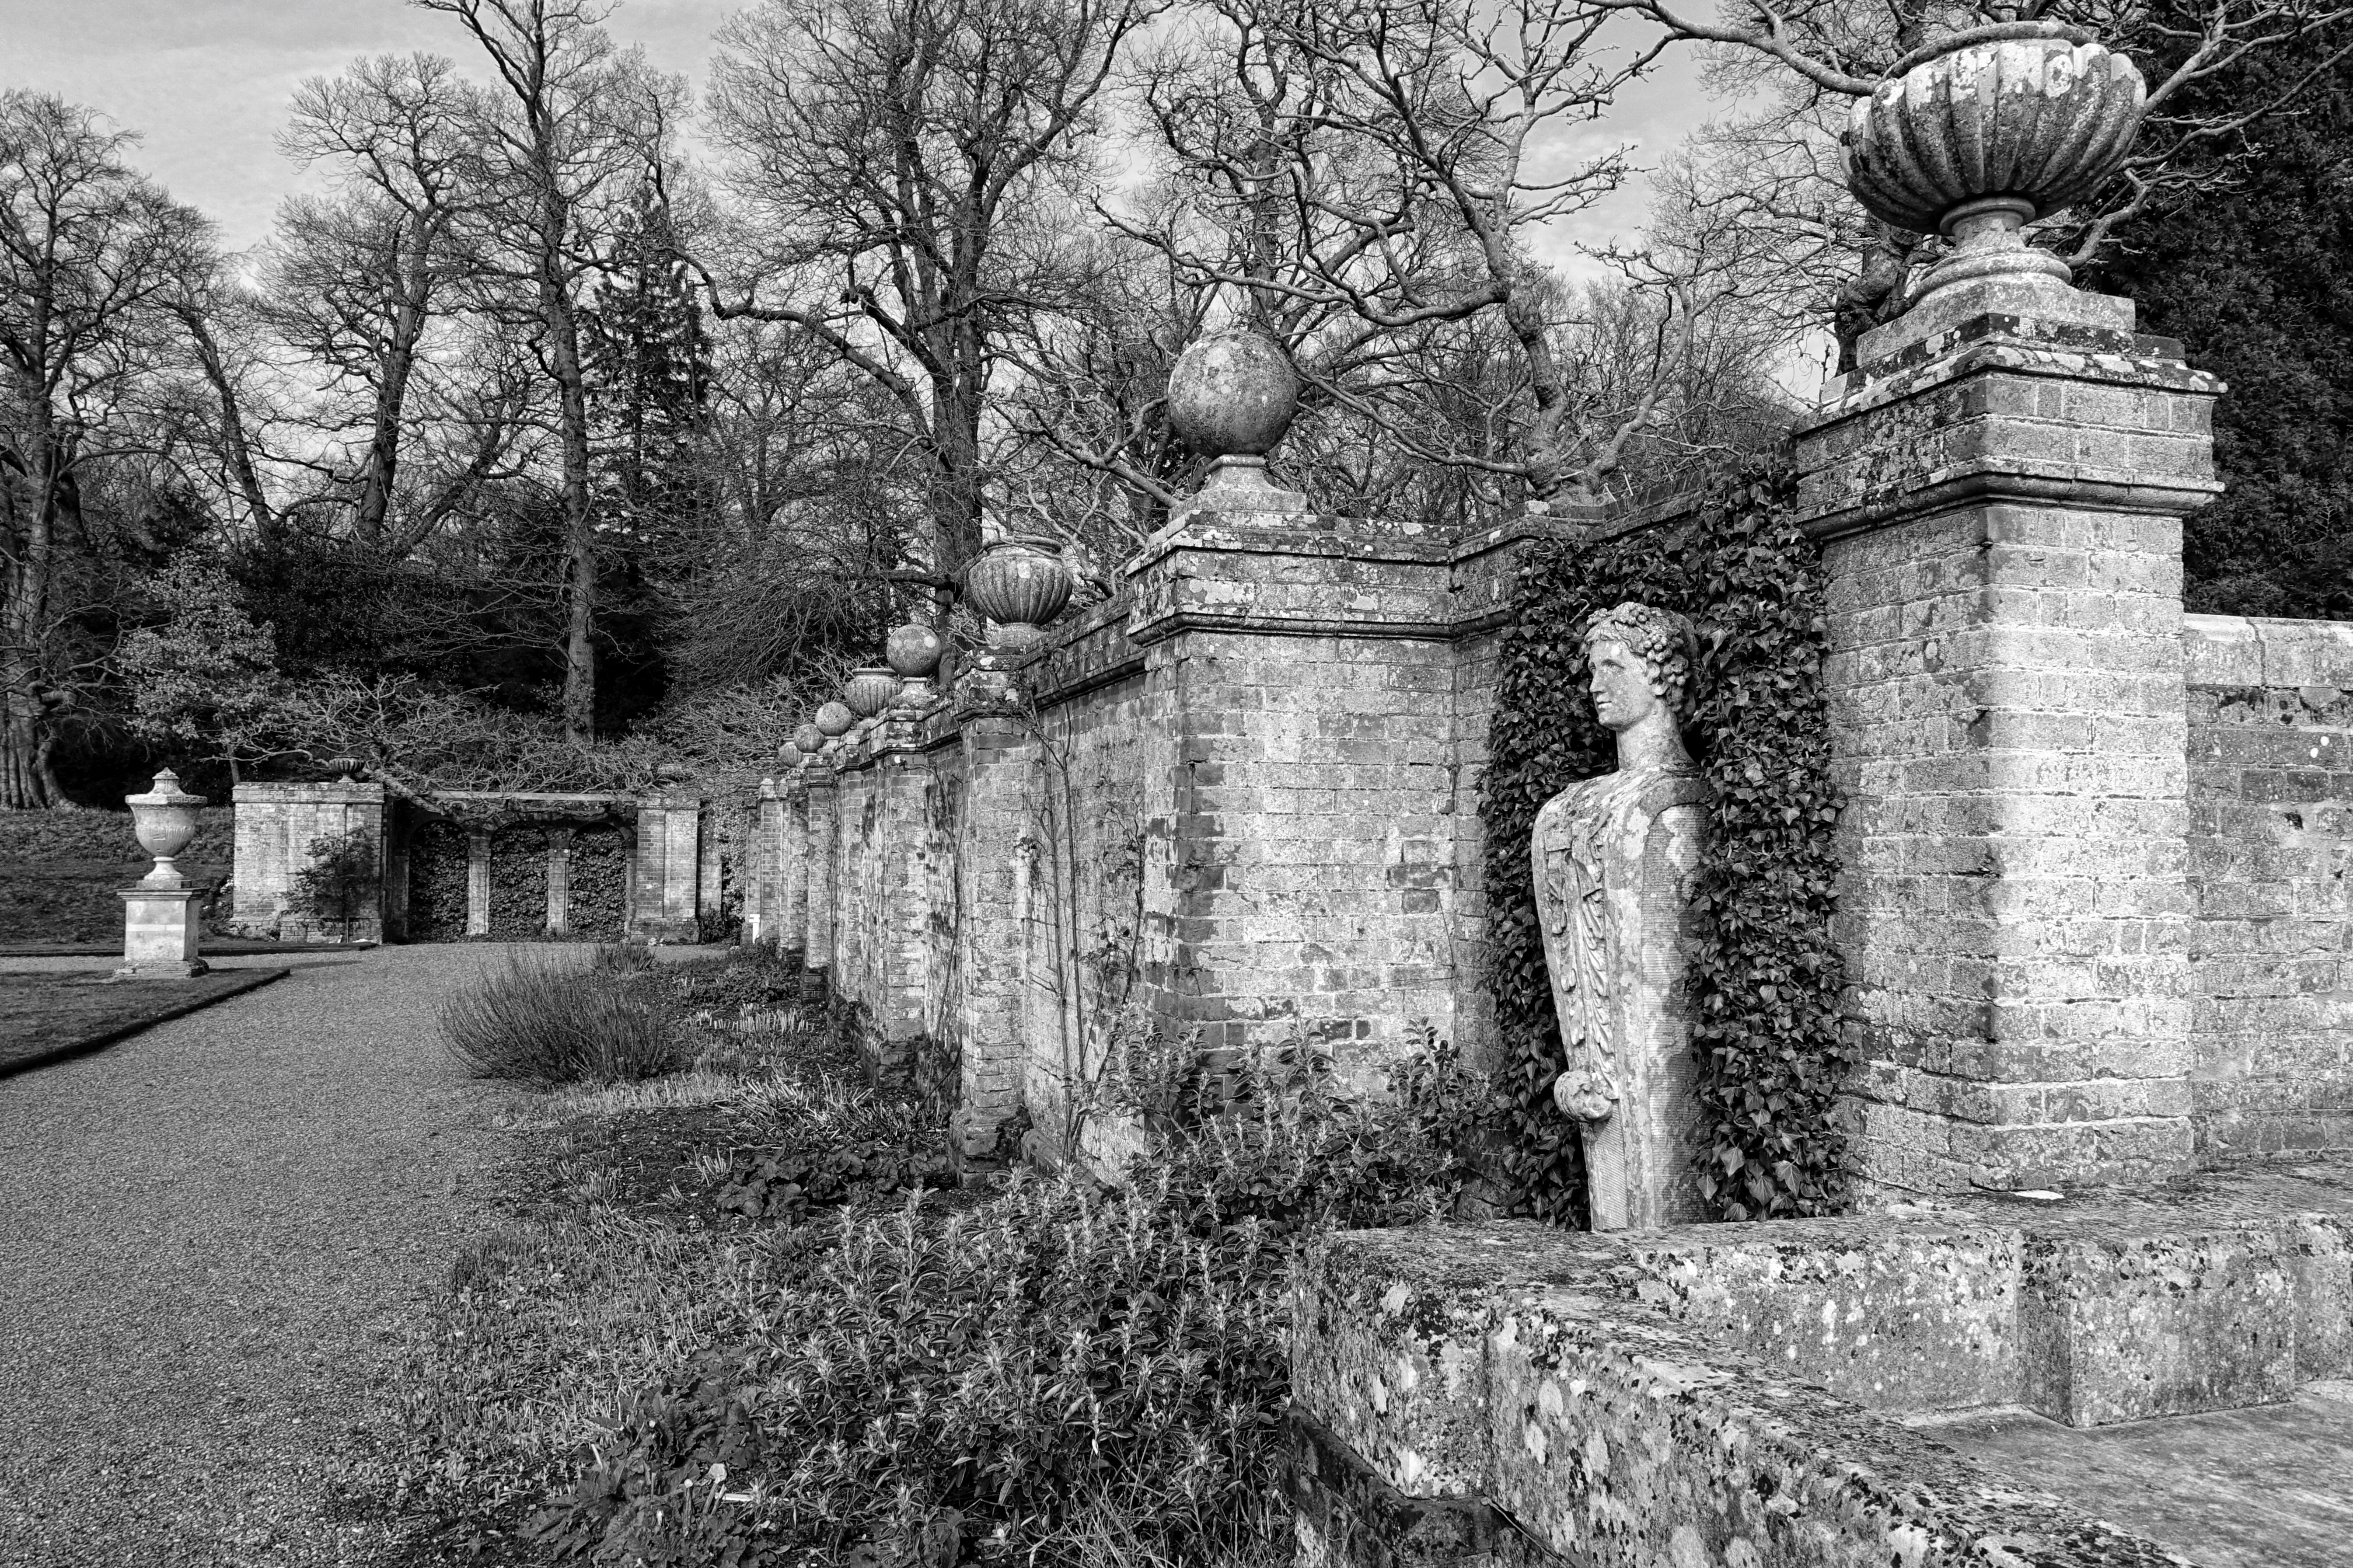
black and white, building, old, wall, decoration, column, chapel, exterior, monochrome, design, ruins, history, estate, rural area, monochrome photography, ancient history